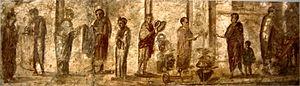
Le forum romain est dans l'Antiquité la place publique où les citoyens romains se réunissent pour traiter d'affaires commerciales, politiques, économiques, judiciaires ou religieuses, à l'image de l'agora dans le monde grec. Un des premiers forums est celui établi à Rome sur les rives du Tibre à hauteur du premier port fluvial de la ville : le forum Boarium. Sa construction remonte à l'époque de la fondation de la ville.